René Binder

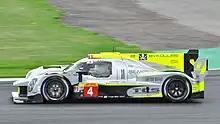
Binder driving in the 2018 6 Hours of Silverstone.

Binder made his GP2 Series début in the tenth round of the 2012 season, held at the Circuit de Spa-Francorchamps. He replaced Giancarlo Serenelli in the Lazarus team, where he partnered Sergio Canamasas. He did not score any championship points. The following year, Binder would remain at Lazarus for a full-time assault at GP2. Taking three points finishes, including a season-best sixth at Monte Carlo, the Austrian would end up 23rd in the standings.